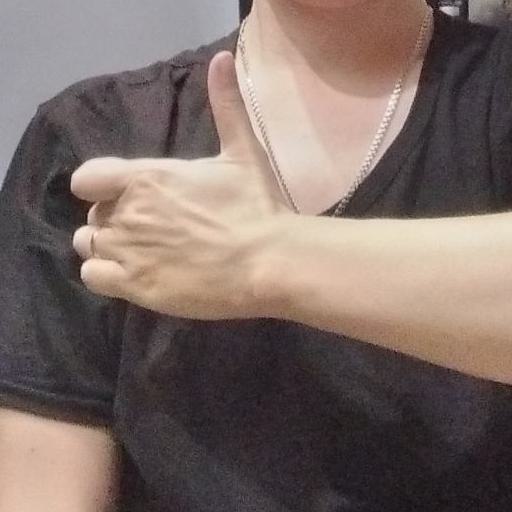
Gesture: like